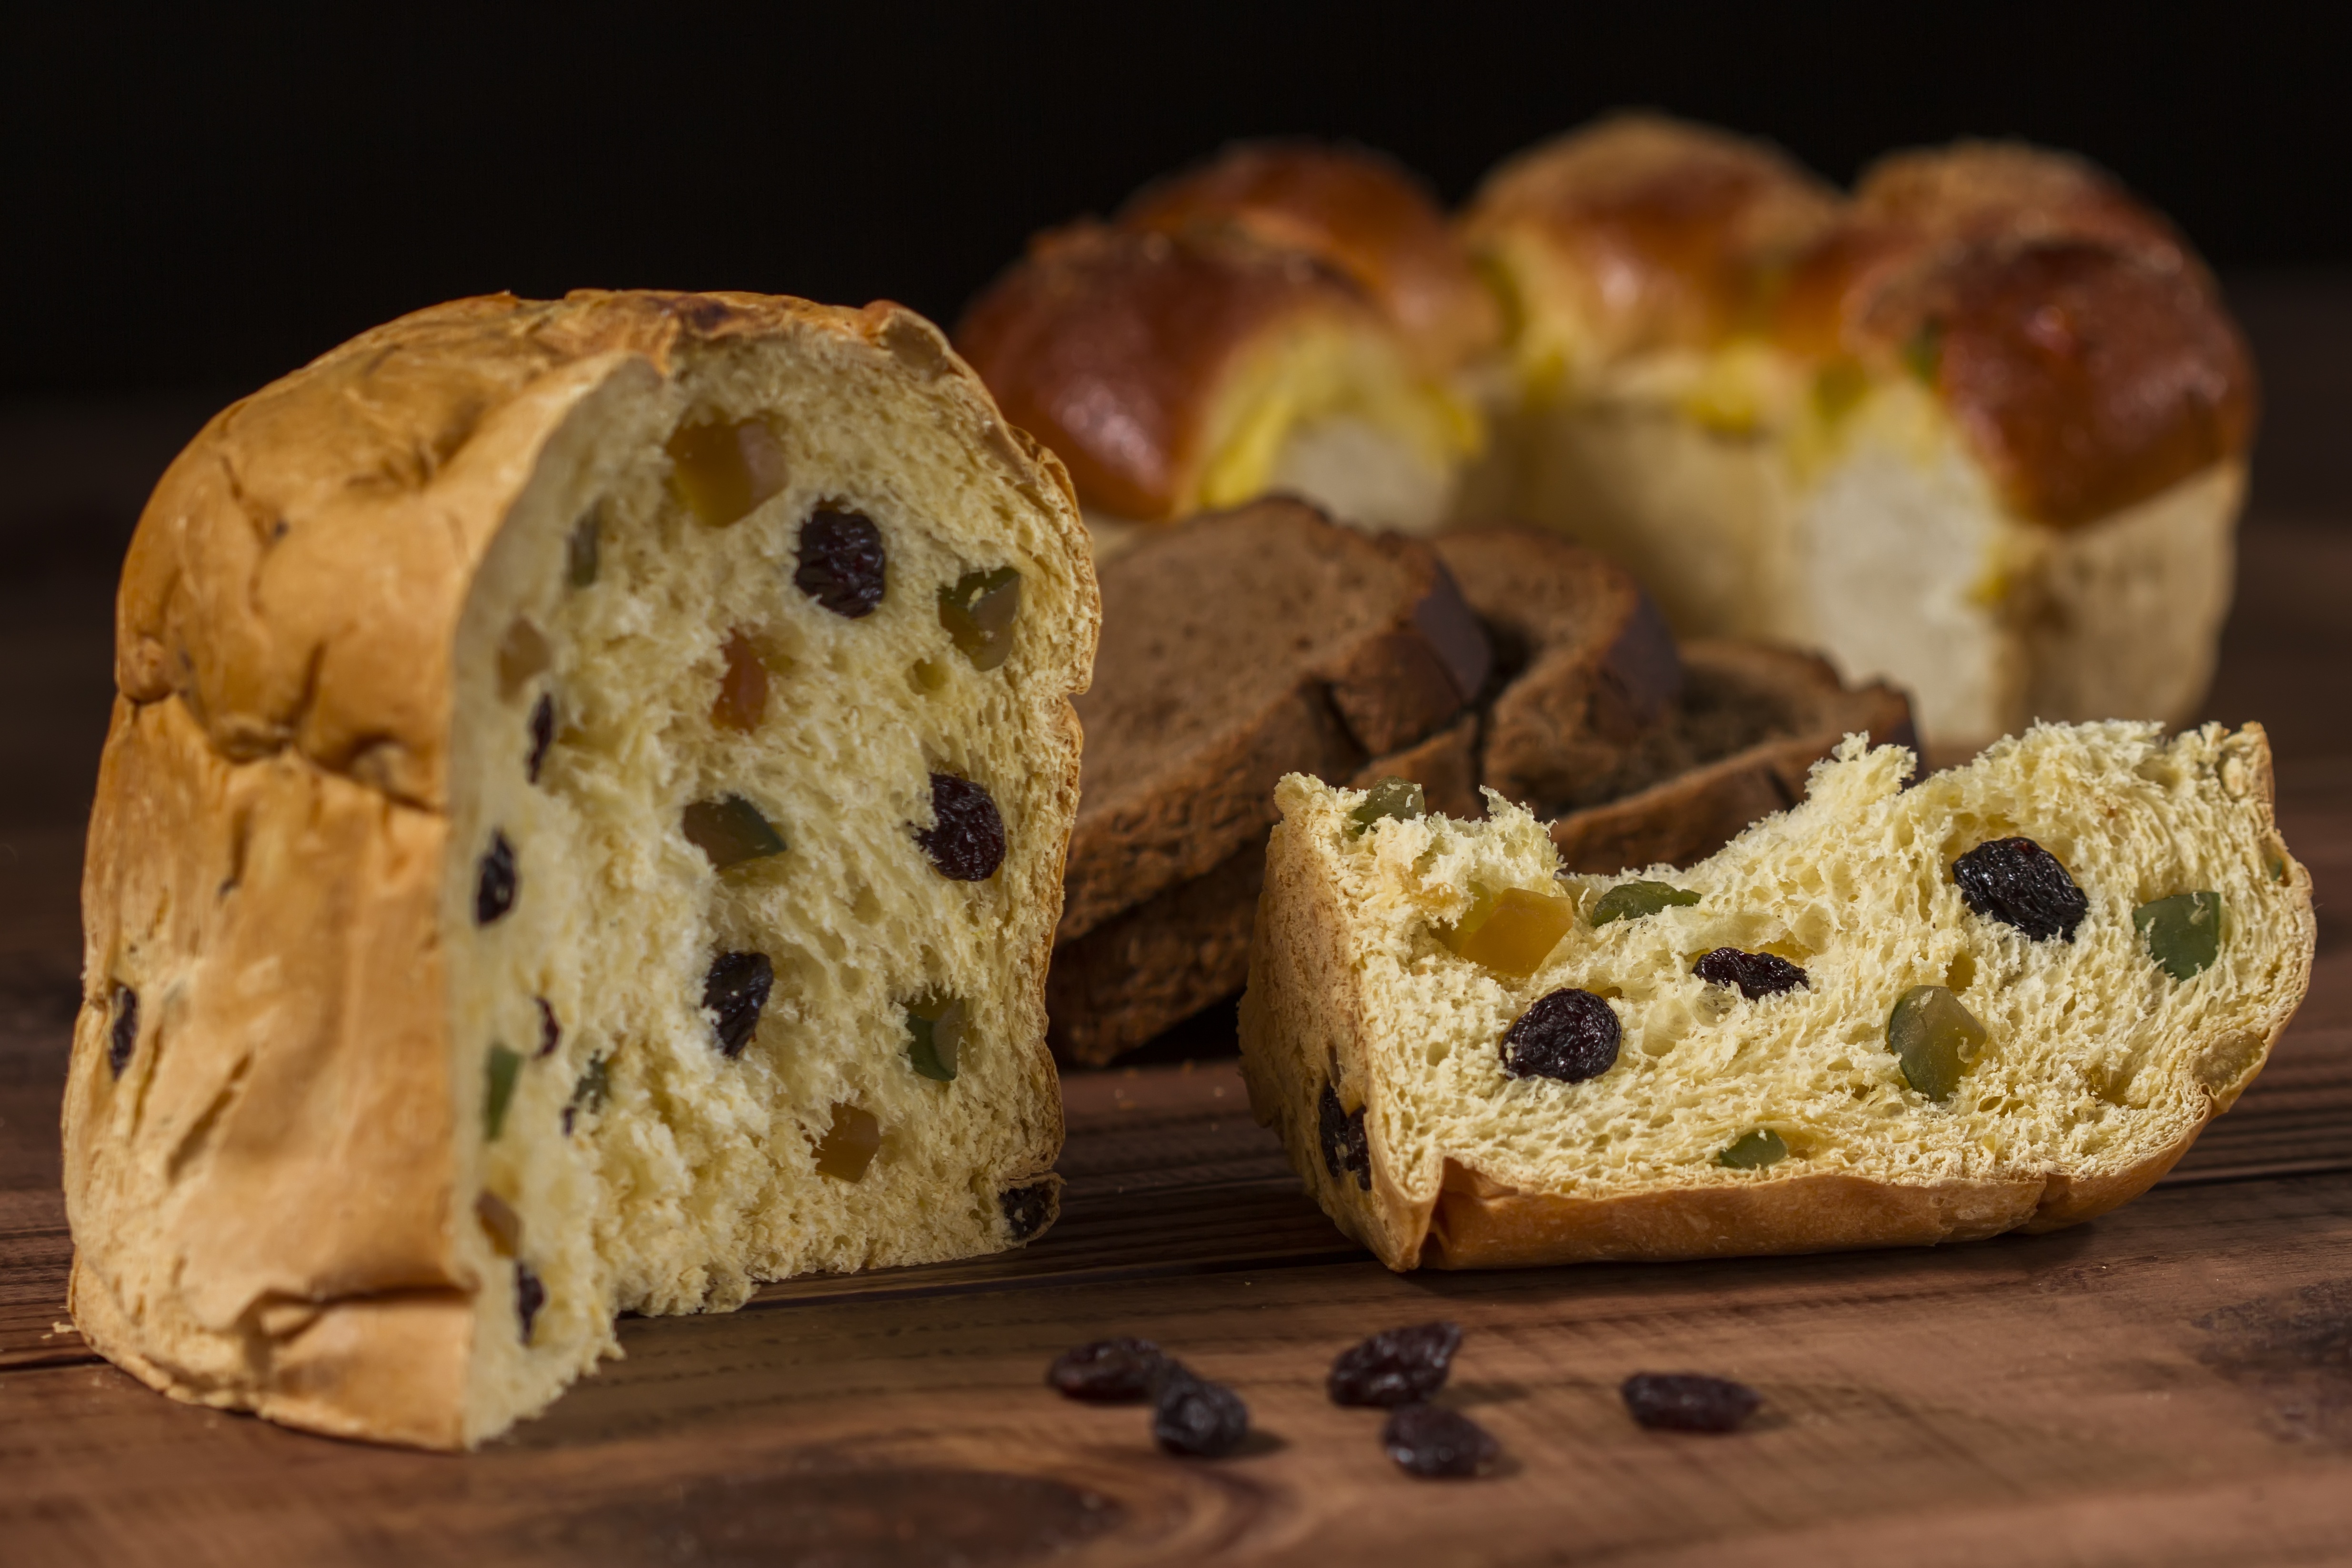
food, produce, baking, dessert, bread, ciabatta, baked goods, raisins, grass family, brioche, fruit cake, panettone